Douglas A-3 Skywarrior

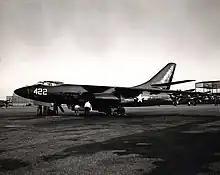
A3D-1 at Naval Air Station Jacksonville, Florida in the 1950s

During World War II, the United States Navy (USN) began to explore the concept of operating jet-powered aircraft from its aircraft carriers. Success encouraged further development of the concept; early in the post-war years, officials within the USN began to investigate the use of jet power as a potential means of operating larger carrier-based aircraft that would be capable of performing the strategic bombing mission. The USN had a growing awareness that it could operate in a broader role than had been previously possible, and that the strategic bomber fleet operated by the United States Air Force (USAF) was unable to reach large parts of the world, a lesser limitation to forward deployed USN aircraft carrier groups and their air wings.